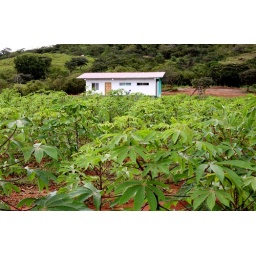
Agro2's cassava, planted by Agro2 employees on a field trip, frames the finished Agro2 office in Santiago, Veraguas